Battle of the Tiger's Mouth

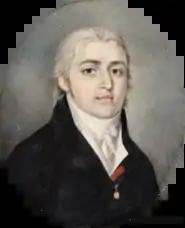
"Ouvidor" distinguished himself as a mediator between the Chinese government and the pirates, allowing their integration into the Chinese navy.

At the end of two weeks of blockade, Cheung Po Tsai finally messaged Alcoforado, requesting an emissary to surrender. Instead, Alcoforado decided to board a small dinghy and personally meet Cheung Po Tsai aboard his flagship, amidst the entire pirate fleet. Cheung Po Tsai was impressed and deeply flattered at the level of confidence that Alcoforado displayed towards him, and promptly agreed to submit to the Chinese Emperor's authority, even going as far as admitting that he was just attempting to buy time to break the blockade. Cheung Po Tsai requested the moderation of the prestigious "ouvidor" Arriaga, who agreed to meet them at the Hiang San river along with several Imperial delegates. Thus, on February 21, the pirates signed a peace treaty whereby they agreed to submit to the Chinese Emperor. In exchange, and by direct suggestion of Arriaga, Cheung Po Tsai was rehabilitated and granted the position of admiral under the service of the Emperor to fight other pirates. Thus, no party was prejudiced at the end of the negotiations.